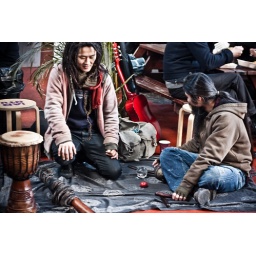
Two hippie types sitting on a carpet by the side of the road in Brick Lane.